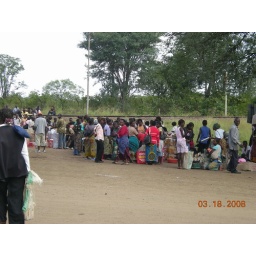
Workers waiting for bus or rides home near border